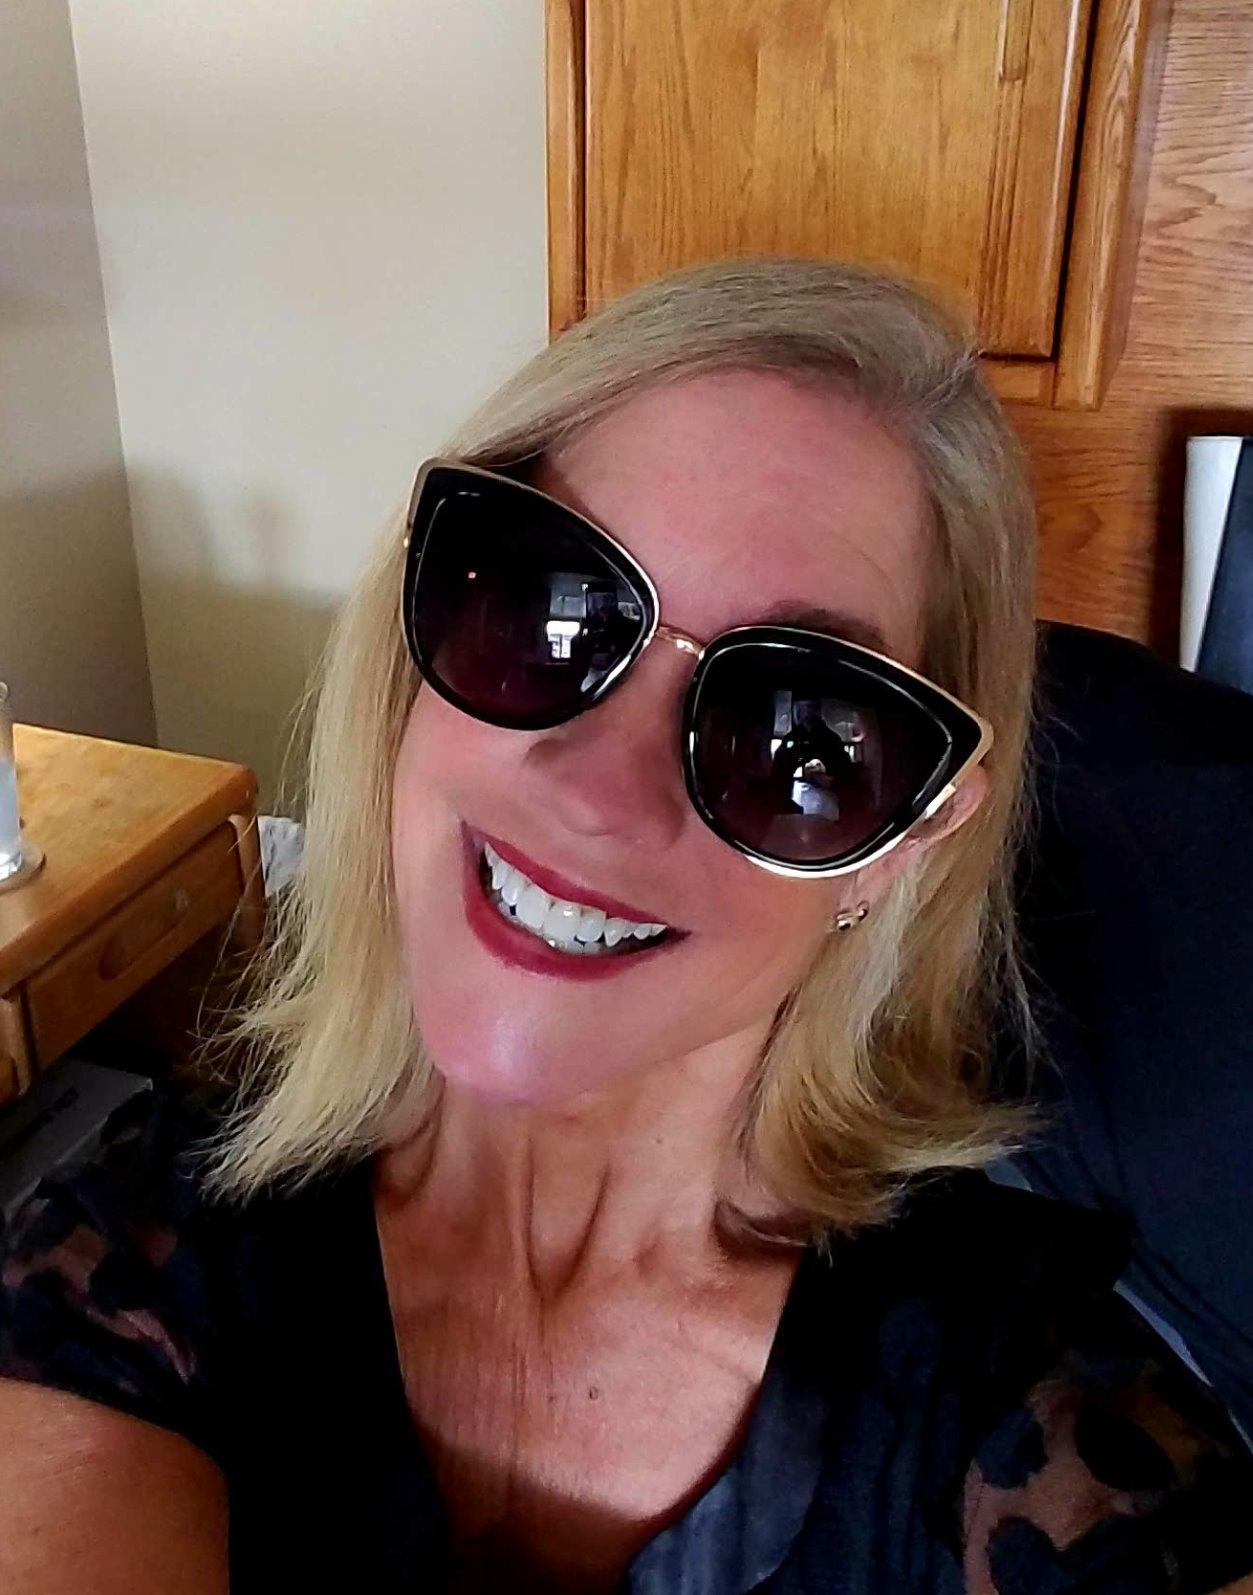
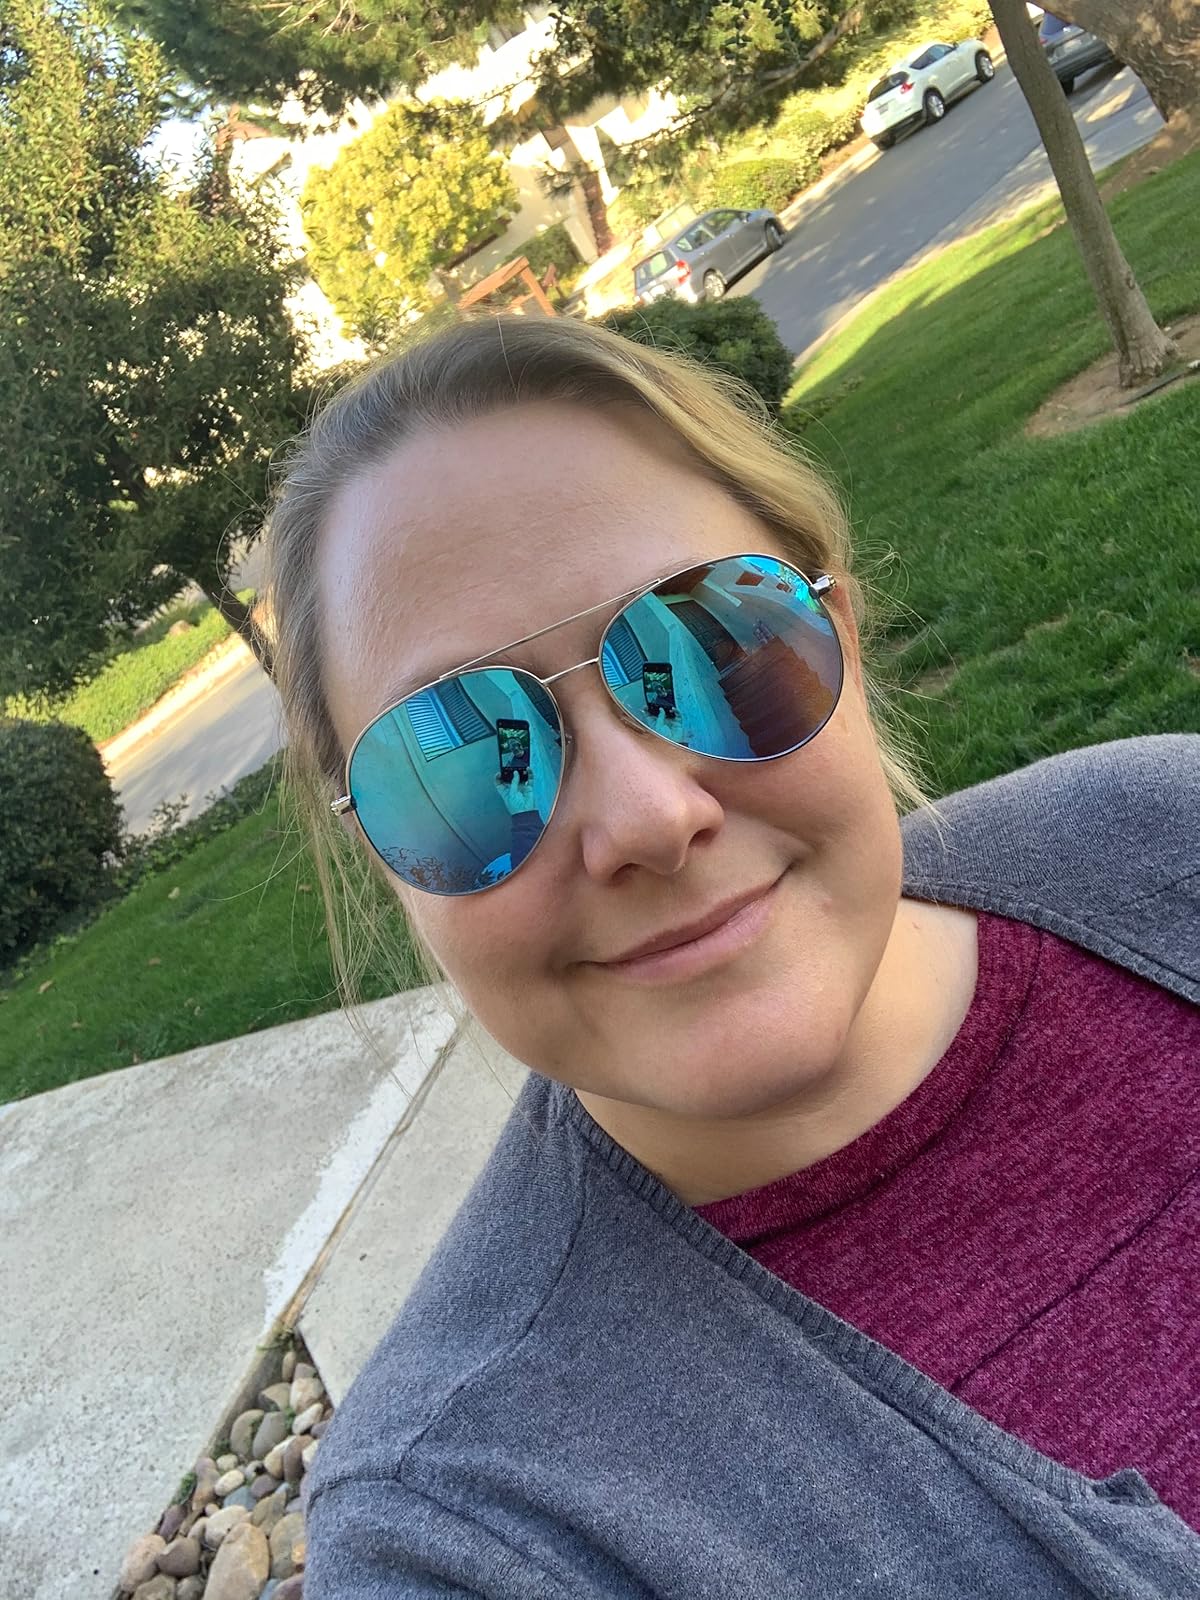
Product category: accessories_sunglasses
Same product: no